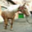
Label: horse